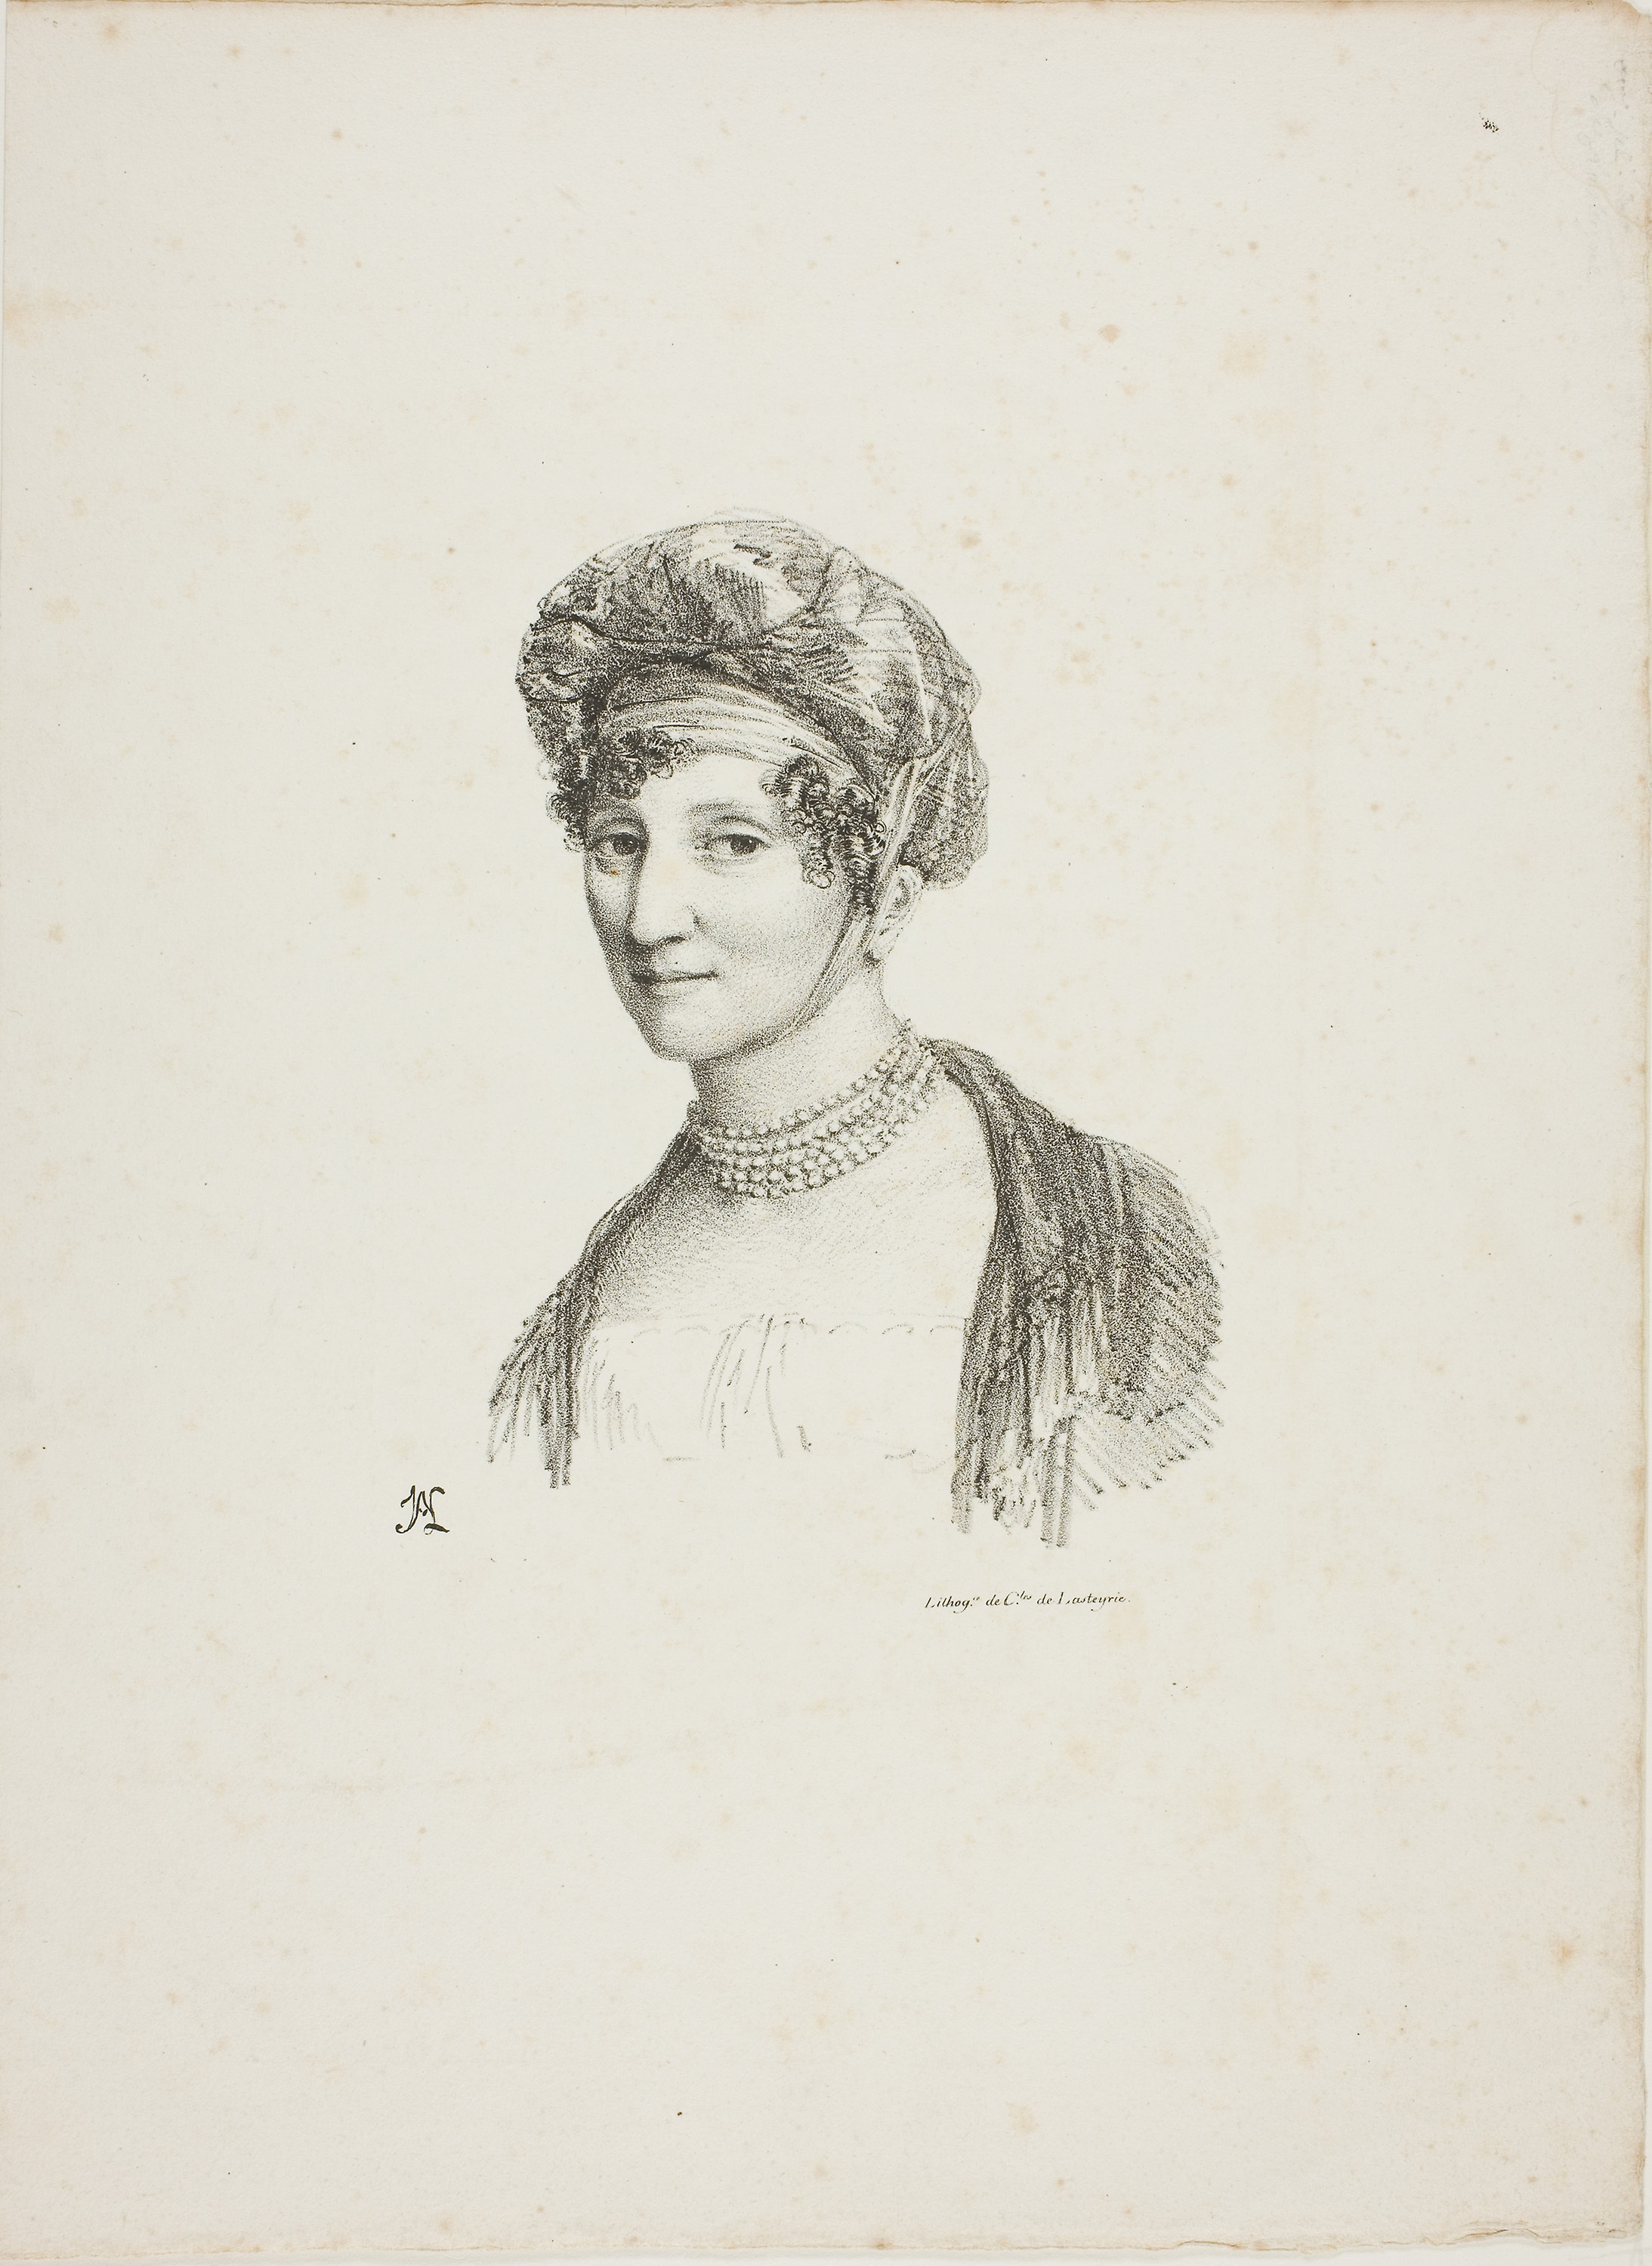
photograph, head, portrait, standing, drawing, headgear, artwork, art, sketch, vintage clothing, illustration, self portrait, history, girl